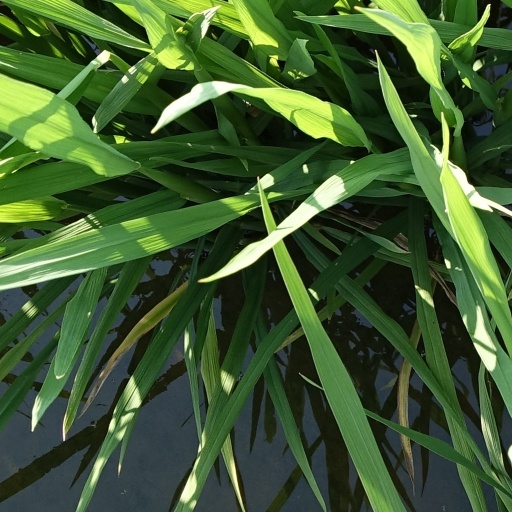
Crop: rice